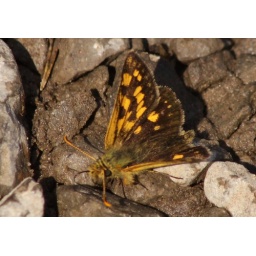
An other butterfly attracted by the trickle of water / Ein weiterer Schmetterling angezogen von dem Rinnsal